Valve audio amplifier

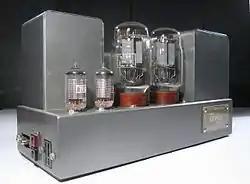

In addition to a range of commodity valve amplifiers, some amplifiers were made which are still highly regarded today. Among the best known are: